Stanley Holloway

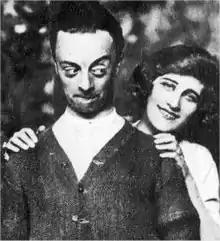
Leslie Henson, Holloway's early mentor, with Phyllis Dare in 1919

Holloway's stage career began in 1910, when he travelled to Walton-on-the-Naze to audition for "The White Coons Show", a concert party variety show arranged and produced by Will C. Pepper, father of Harry S. Pepper, with whom Holloway later starred in "The Co-Optimists". This seaside show lasted six weeks. From 1912 to 1914, Holloway appeared in the summer seasons at the West Cliff Gardens Theatre, Clacton-on-Sea, where he was billed as a romantic baritone.